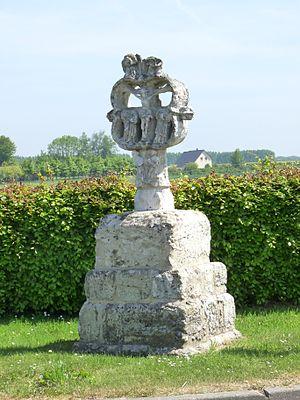
Croix de chemin d'Hattenville (Classé) This building is indexed in the Base Mérimée, a database of architectural heritage maintained by the French Ministry of Culture,
Cet article recense les monuments historiques de l'arrondissement du Havre, dans le département de la Seine-Maritime, en France.
Cet article recense les monuments historiques français classés en 1907.
Hattenville est une commune française située dans le département de la Seine-Maritime, en région Normandie.